Ziziphus mauritiana

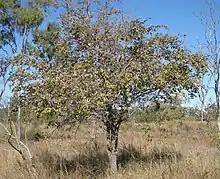
Tree

"Ziziphus mauritiana" is a medium-sized tree that grows vigorously and has a rapidly developing taproot, a necessary adaptation to drought conditions. The species varies widely in height, from a bushy shrub 1.5 to 2 m tall, to a tree 10 to 12 m tall with a trunk diameter of about 30 cm. "Z. mauritiana" may be erect or wide-spreading, with gracefully drooping thorny branches, zigzag branchlets, thornless or set with short, sharp straight or hooked spines.